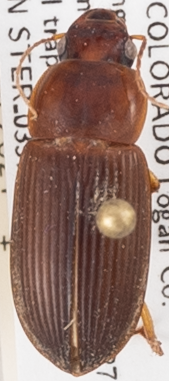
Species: Harpalus pensylvanicus
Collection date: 2020-07-15
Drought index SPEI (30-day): -1.93
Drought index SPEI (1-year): -1.22
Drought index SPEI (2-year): -0.24